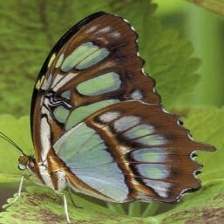
Species: MALACHITE